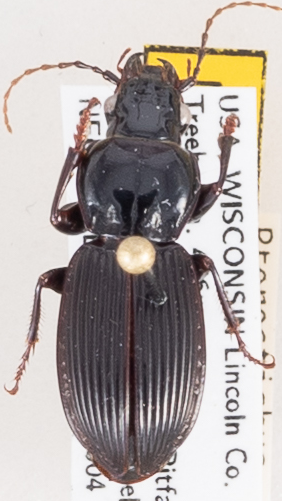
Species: Pterostichus coracinus
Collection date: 2020-08-04
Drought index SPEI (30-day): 2.09
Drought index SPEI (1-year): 2.09
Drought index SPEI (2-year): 2.09